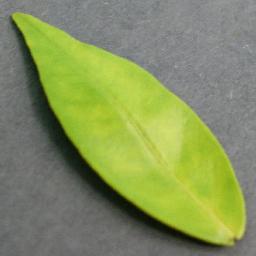
Label: Orange___Haunglongbing_(Citrus_greening)